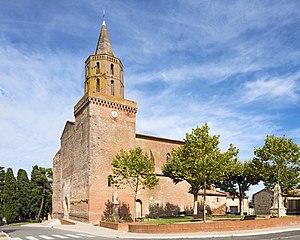
Cet article recense une partie des monuments historiques de la Haute-Garonne, en France.
La liste des églises de la Haute-Garonne recense de manière exhaustive les églises situées dans le département français de la Haute-Garonne.
Bourg-Saint-Bernard est une commune française située dans le département de la Haute-Garonne en région Occitanie.